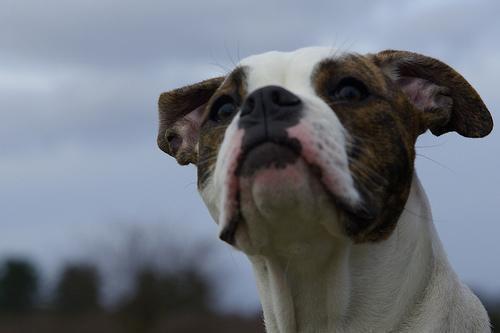
american bulldog